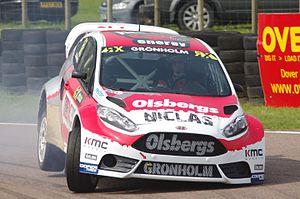
Olsbergs MSE, est une équipe de sport automobile suédoise créée par le pilote automobile Andréas Eriksson en 2005. À l'origine Motorsport Evolution l'équipe a été renommée Olsbergs MSE après le rachat de 50 % de l'équipe par l'entreprise suédoise Olsbergs.